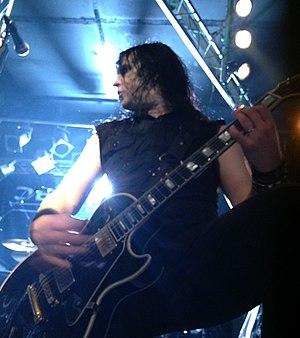
Emil Nödtveidt alias Nightmare Industries Biebob Vosselaer 01-11-2014
Emil Nödtveidt, né le 11 novembre 1976 à Uddevalla, est guitariste, compositeur et producteur suédois de metal.